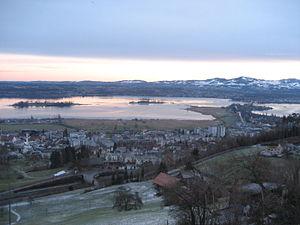
Pfäffikon est une localité située sur la commune de Freienbach dans le canton de Schwytz en Suisse. Elle se situe au bord du lac de Zurich. Elle est connue pour son parc aquatique Alpamare.